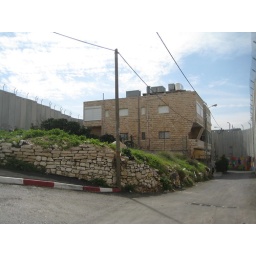
the wall wrapping around a house - Bethlehem